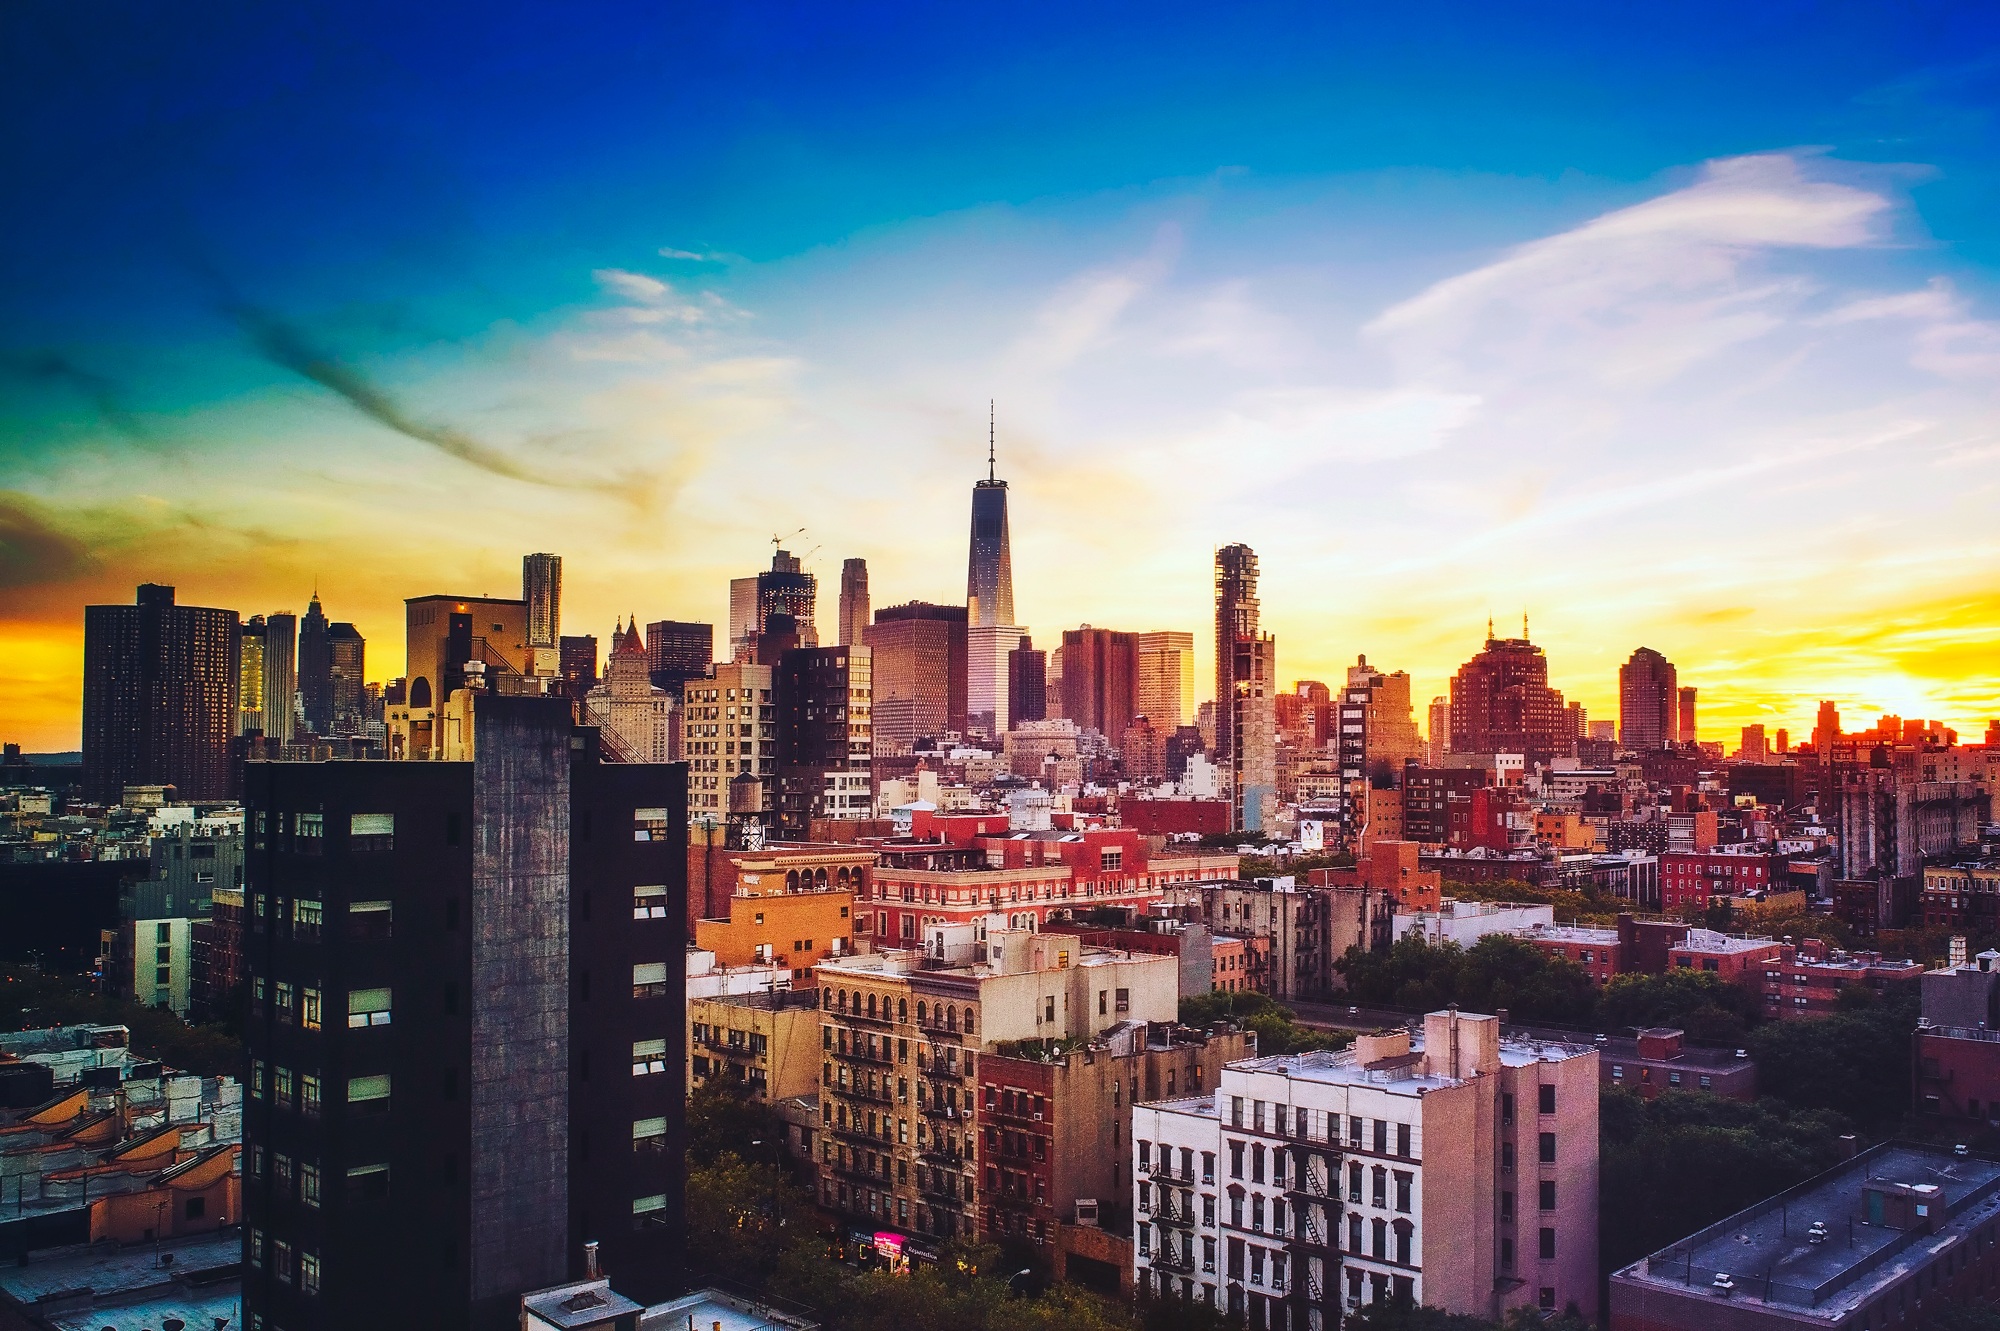
horizon, architecture, sky, sunrise, sunset, skyline, view, city, skyscraper, urban, cityscape, downtown, dusk, evening, chicago, outdoors, hdr, clouds, skyscrapers, buildings, illinois, metropolis, neighbourhood, urban area, human settlement, metropolitan area